Lev Igorev

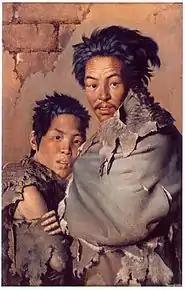
Chinese Beggars in the Cold

While in Beijing, his primary mission was replacing Albazinian icons that had been destroyed in 1685 by the Qing Army (and were destroyed again during the Cultural Revolution). In 1863, he was charged with delivering a diplomatic message to Admiral Popov in Shanghai.